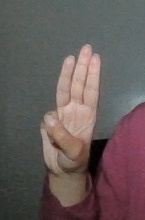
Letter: thaa